Hempstead (village), New York

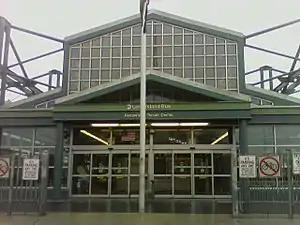
The bus terminal at the Rosa Parks Hempstead Transit Center.

The community is served by the Hempstead Union Free School District. Students attend Alverta B. Gray-Schultz Middle School and Hempstead High School for their secondary years of K-12 education.